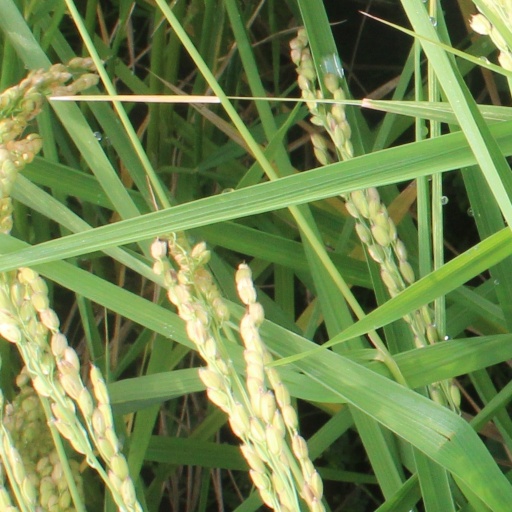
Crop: rice